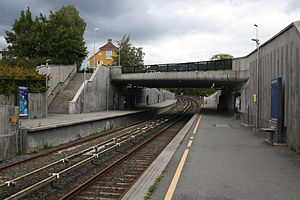
Makrellbekken Station
Makrellbekken Station.
Makrellbekken Station er en metrostation på Røabanen på T-banen i Oslo. Stationen, der blev åbnet 24. januar 1935, ligger i kvarteret Makrellbekken. I 1995 blev stationen ombygget til metrostandard, og samtidig blev en stærkt trafikeret overskæring erstattet af en bro.